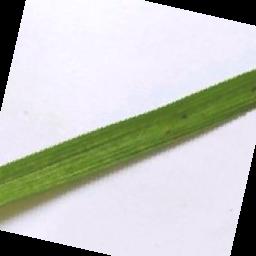
Label: Rice___Brown_Spot